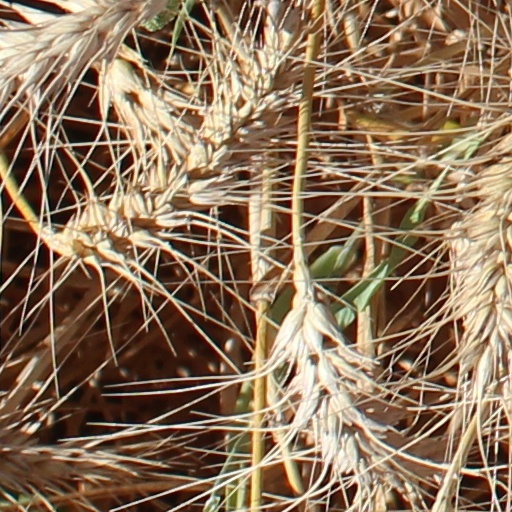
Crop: wheat